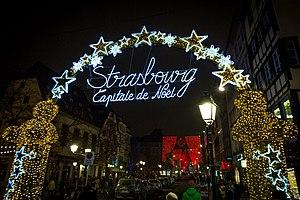
Le Christkindelsmärik, ou « marché de l’enfant Jésus », est le nom donné en langue alsacienne au traditionnel marché de Noël qui se tient depuis 1570 à Strasbourg, en Alsace, et a été longtemps le seul en France. Il débute le premier samedi de l’Avent pour s’achever le 24 décembre au soir. Le Christkindelsmärik attire chaque année deux millions de visiteurs venus du monde entier.
L’attentat du marché de Noël de Strasbourg est un attentat terroriste islamiste perpétré le 11 décembre 2018 par Chérif Chekatt au marché de Noël de Strasbourg. En début de soirée, dans les rues proches du Christkindelsmärik de la ville alsacienne, le terroriste — qui a prêté allégeance à l'État islamique — ouvre le feu, tuant cinq personnes et en blessant onze autres. Chérif Chekatt, 29 ans, connu de la justice pour de multiples faits de droit commun et radicalisé, est abattu par les forces de police non loin de son domicile, après une chasse à l'homme de 48 heures. L'organisation terroriste État islamique revendique ensuite l'attentat.